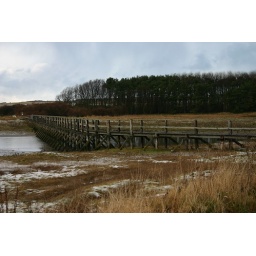
wooden bridge aberlady baytaken in early january 2008